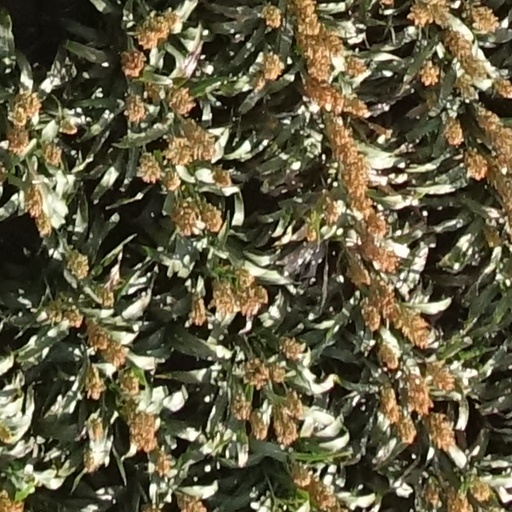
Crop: sorghum